Duchy of Warsaw

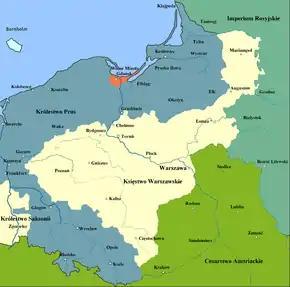
Map of the Duchy of Warsaw, 1807–1809

The Constitution of the Duchy of Warsaw could be considered liberal for its time. It provided for a bicameral Sejm consisting of a Senate and a Chamber of Deputies. A Council of Ministers functioned as the executive body of the duchy. Serfdom was partially abolished, as the serfs were granted personal freedom without gaining any economic liberties or privileges. All classes were to be equal before the law, although the nobility was still greatly favoured as members of the Sejm. While Roman Catholicism was the state religion, and religious tolerance was also guaranteed by the constitution.